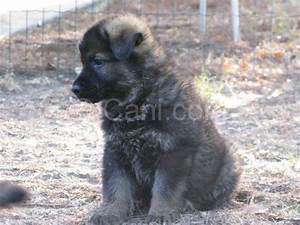
Label: cane